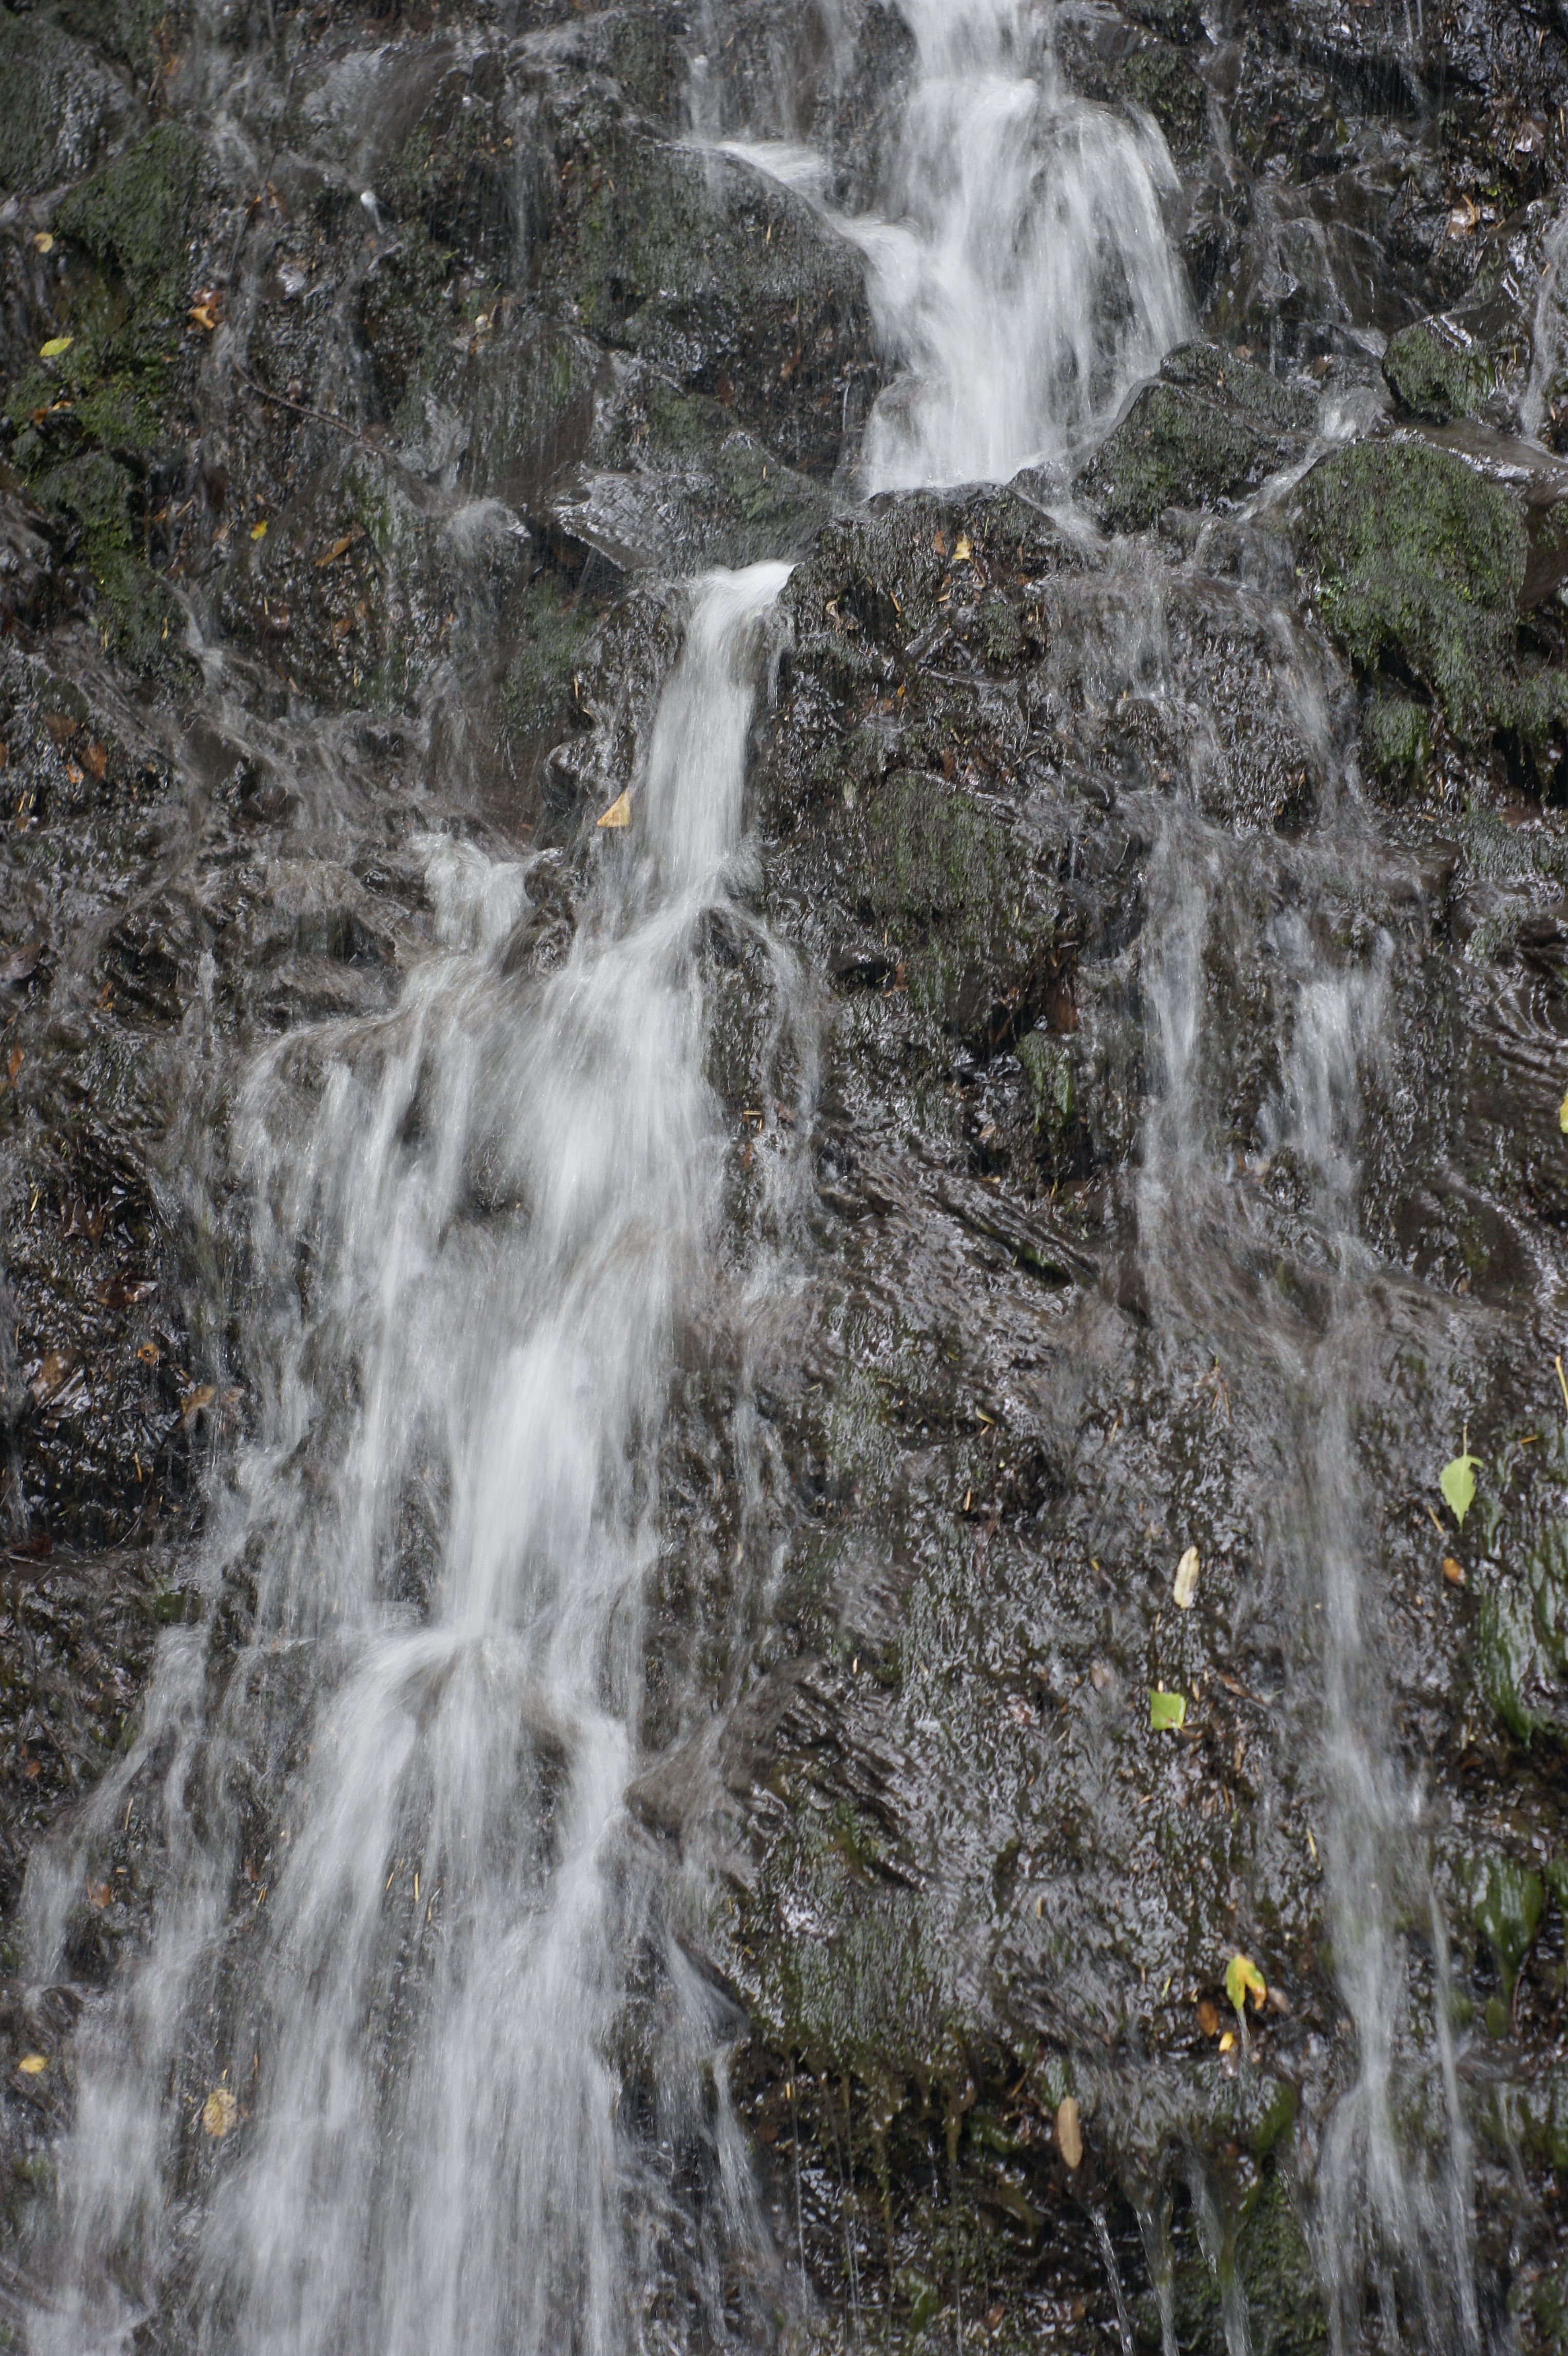
water, nature, waterfall, mountain, travel, stream, autumn, tourism, body of water, wasserfall, water feature, watercourse, sources, source of the river